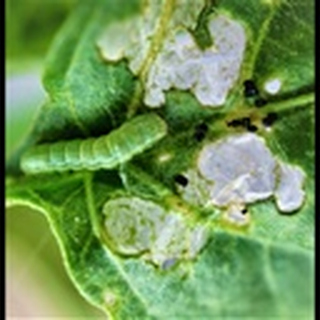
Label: cotton_army_worm